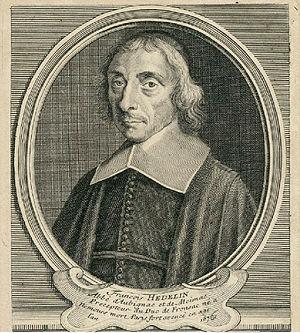
François Hédelin, dramaturge français (1604 - 1676)
François Hédelin, connu en littérature sous le nom d'abbé d'Aubignac, est un dramaturge et théoricien français du théâtre.